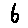
Label: 6